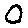
Label: 0